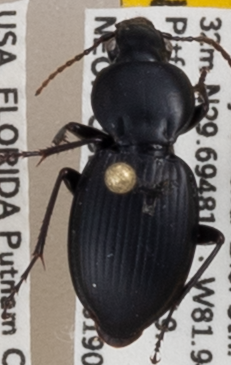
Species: Cyclotrachelus faber
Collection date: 2019-08-01
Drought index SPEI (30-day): -0.198
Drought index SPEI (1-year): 1.058
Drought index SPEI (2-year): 2.09